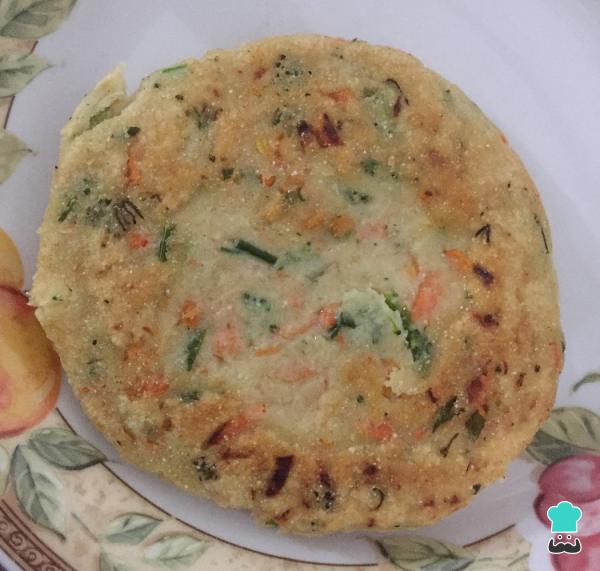
En una sartén a fuego medio, agrega un chorrito de aceite de girasol o de oliva y deja que se caliente. Luego, coloca una porción de masa y cocina la arepa de brócoli durante 5 minutos por un lado, y 5 minutos más por el otro. Repite este paso para cocinar todas las arepas y listo.